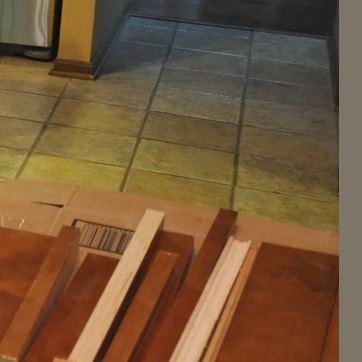
Material: tile